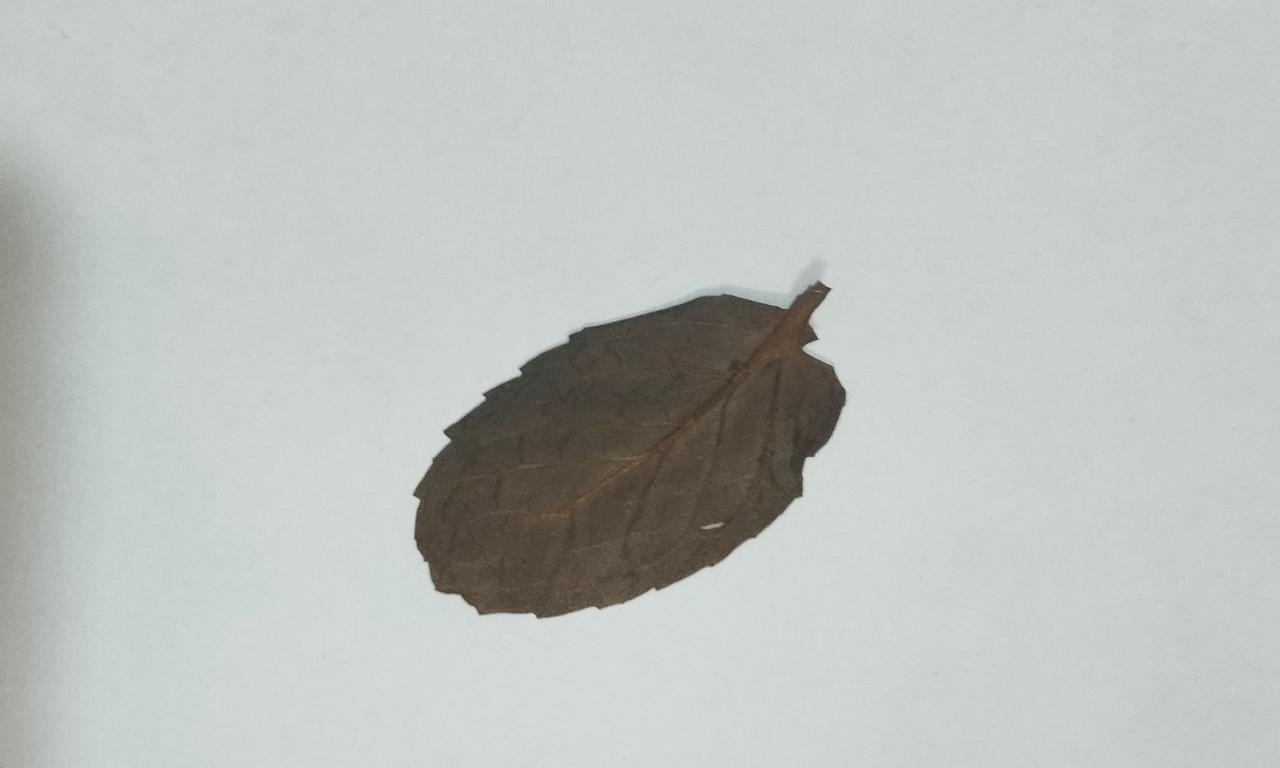
Label: Dried